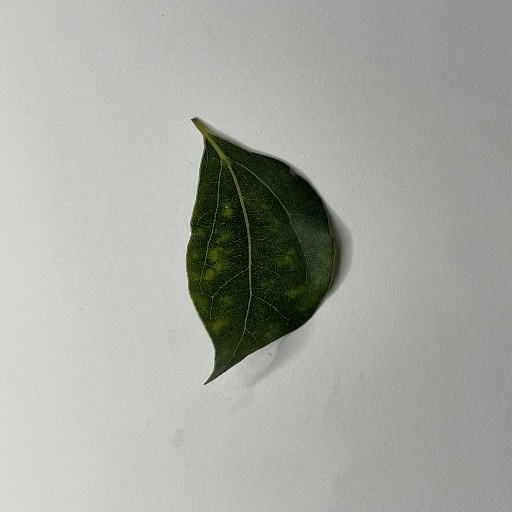
Species: Camphor
Leaf condition: Bacterial Spot